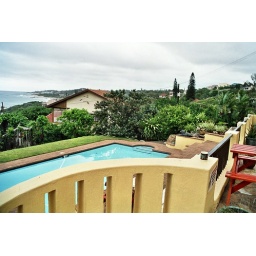
View south down coast from balcony above pool area.